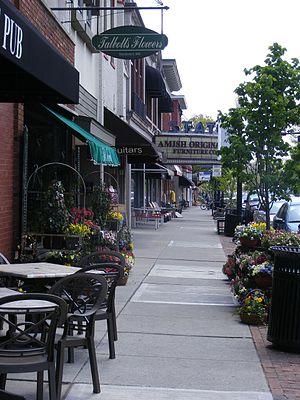
Westerville est une ville des comtés de Franklin et de Delaware, dans l’État de l’Ohio. Lors du recensement de 2010, sa population s’élevait à 36 120 habitants. Sa superficie totale est de 32,66 km².